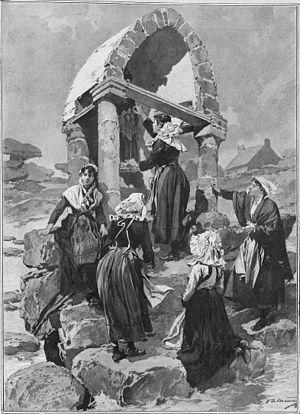
L'oratoire de Saint-Guirec est un oratoire chrétien situé sur un rocher de Bretagne, dans les Côtes-d'Armor, au fond de l'anse Saint-Guirec, à quelques mètres d'une plage de Ploumanac'h, sur la commune de Perros-Guirec. Dédié à saint Guirec, ce monument religieux se compose d'une petite construction en forme de niche abritant une statue du saint en habits d'évêque. Il est juché sur l'un des nombreux rochers de ce secteur de la côte de granit rose qui, s'il est facilement accessible à marée basse, est entouré par l'eau lors des marées hautes. L'oratoire fait l’objet d’un classement au titre des monuments historiques depuis le 10 février 1903.
Frédéric de Haenen, né en 1853 à Utrecht et mort le 1ᵉʳ juin 1929 à l'Île-de-Bréhat, est un peintre et illustrateur néerlandais naturalisé français.